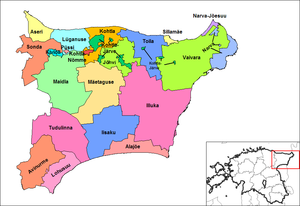
La commune est la plus petite subdivision administrative en Estonie.
Le comté de Viru-Est est l'un des 15 comtés d'Estonie. Il est situé à l'extrême Est du pays, coincé entre le Golfe de Finlande au nord, le Lac Peïpous au sud et la frontière russe à l'est. Les comtés estoniens limitrophes sont le comté de Jõgeva au sud-ouest et le comté de Viru-Ouest à l'ouest.